Transhumance

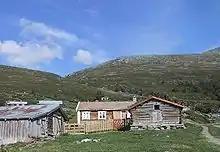
A in Gudbrandsdal, Norway. Above the tree line in the mountains, it is used as a dwelling for those who accompany livestock to summer pasture.

In Scandinavia, transhumance is practised to a certain extent; however, livestock are transported between pastures by motorised vehicles, changing the character of the movement. The Sami people practice transhumance with reindeer by a different system than is described immediately below.